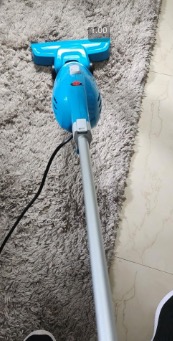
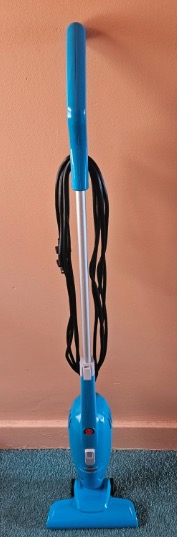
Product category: items_vacuum
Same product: yes